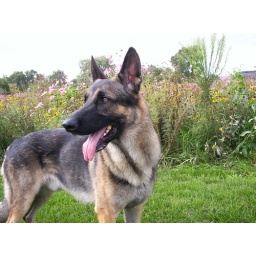
Here is Rutger Hauer enjoying the day at the flower field in early autumn.